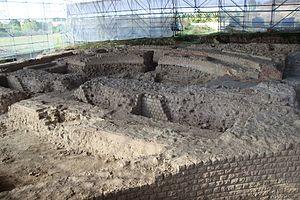
Vestiges de la Curie dans la partie orientale du forum de Vieux-la-Romaine (Calvados, Normandie, France). Dernière saison de fouilles 2016.
Vieux-la-Romaine est un site archéologique, correspondant à la ville gallo-romaine d'Aregenua et situé sur le territoire de la commune de Vieux, à une quinzaine de kilomètres au sud de Caen. Fouillée depuis l’époque de Louis XIV, la ville antique fut prospère sous l’Empire romain. Chef-lieu de la cité des Viducasses, Aregenua possédaient les monuments et bâtiments qui identifient une capitale gallo-romaine de civitas.
Le forum gallo-romain de Vieux-la-Romaine fait partie du site archéologique de l'antique Aregenua située à environ 11 km au sud de Caen.
La Maison au grand péristyle ou de manière erronée Villa au grand péristyle, aussi appelée domus du bas de Vieux, est une domus gallo-romaine du site archéologique de Vieux-la-Romaine, l'antique Aregenua, située à environ 15 km au sud de Caen.